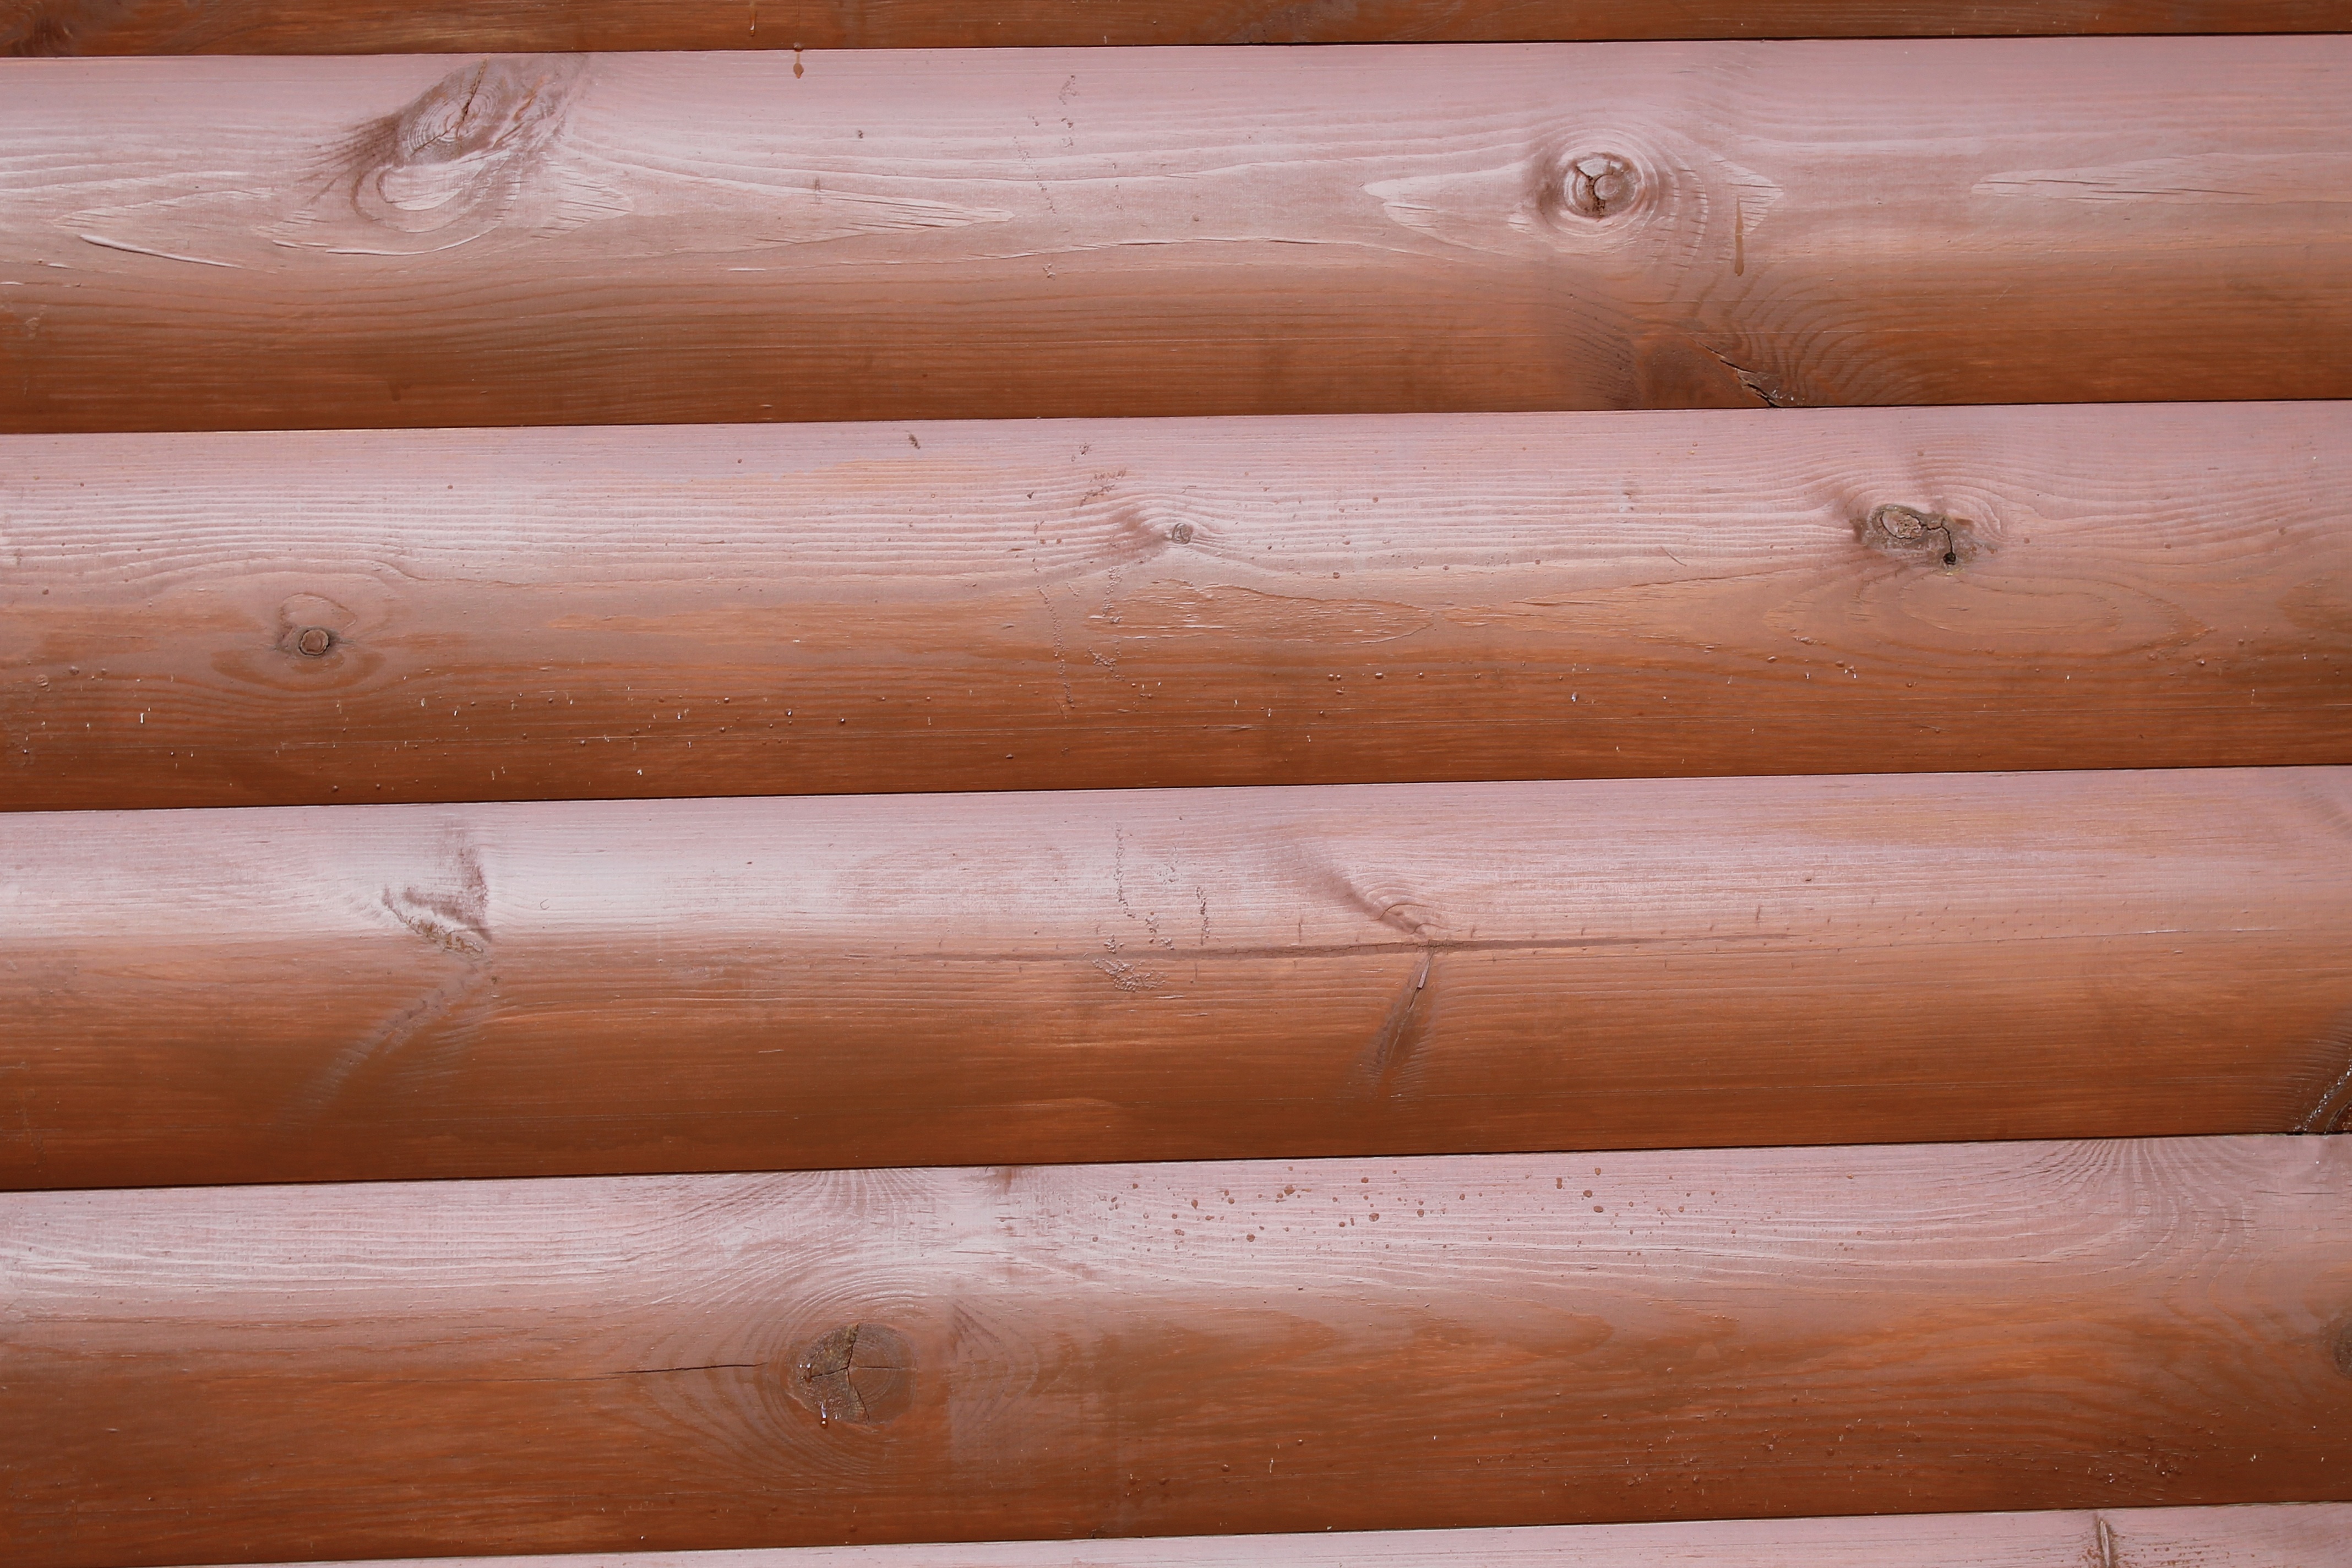
wood, texture, floor, beam, pattern, brown, furniture, lumber, material, interior design, hardwood, wood flooring, man made object, window covering, laminate flooring, wood stain